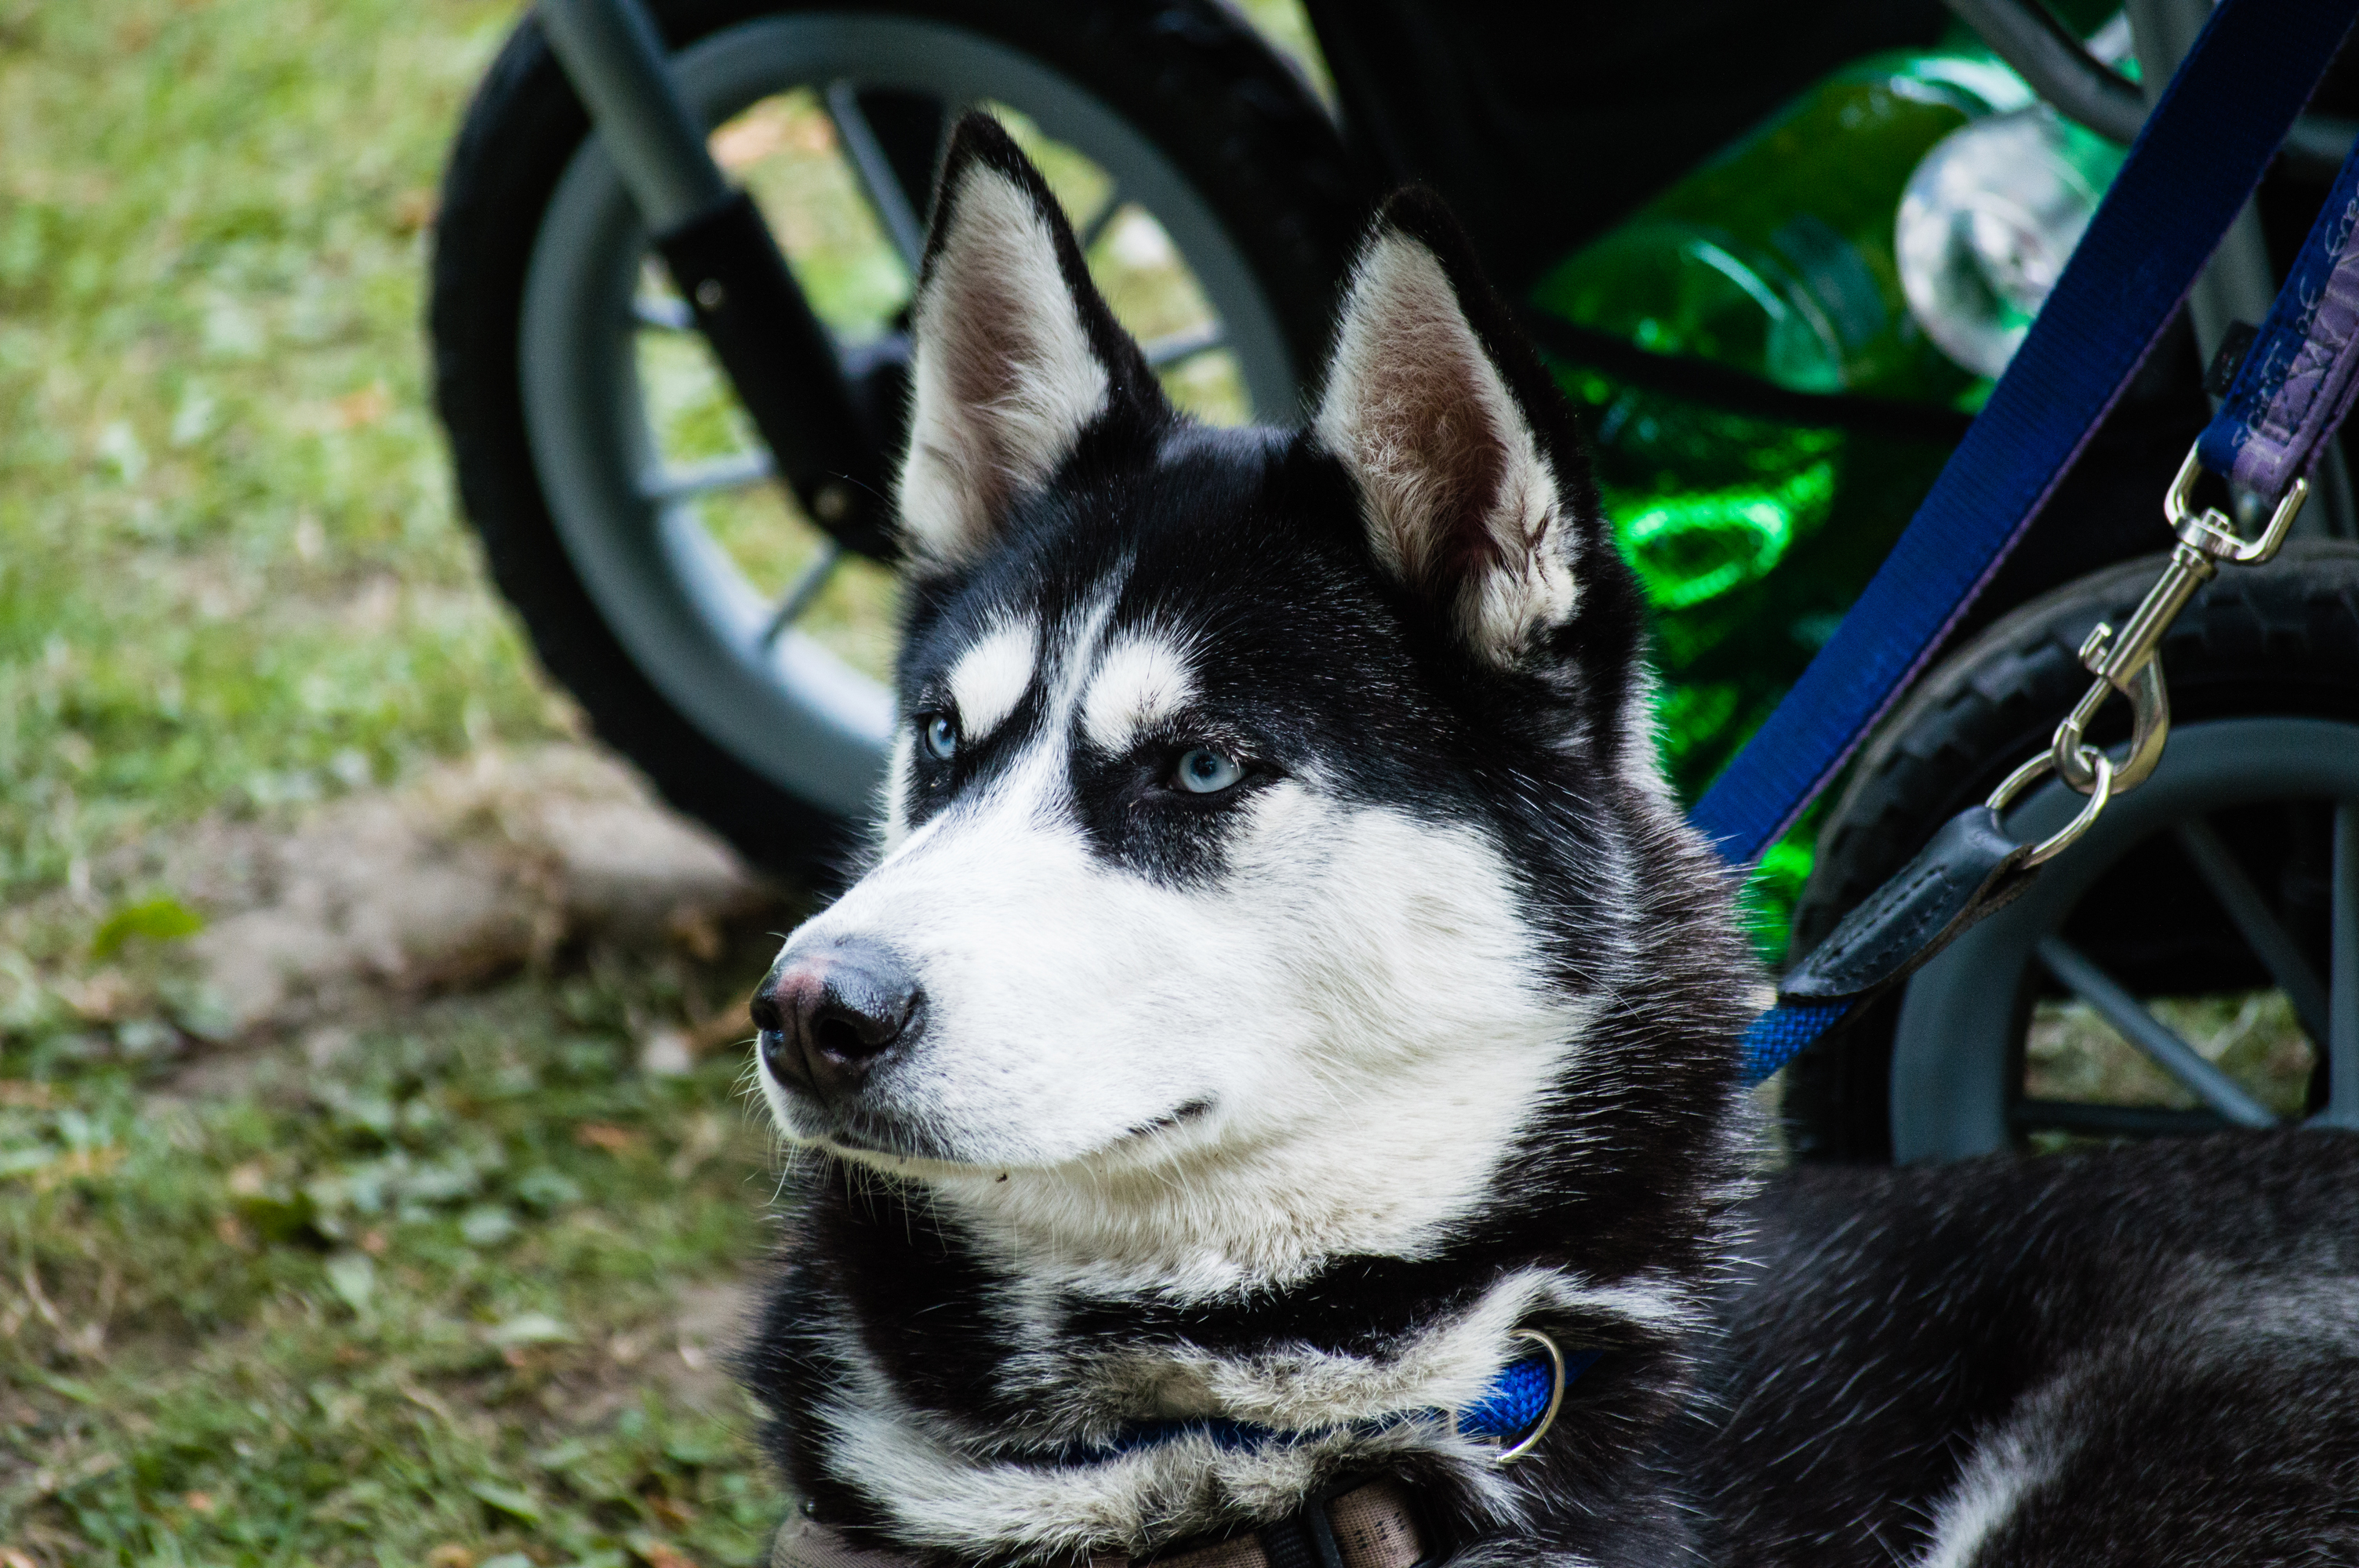
dog, mammal, vertebrate, sled dog, siberian husky, alaskan malamute, dog like mammal, dog breed group, greenland dog, east siberian laika, j mthund, alaskan klee kai